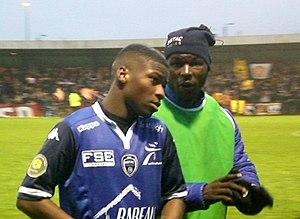
Abdel Hakim Abdallah (à gauche) lors du match RC Lens B / ES Troyes B, comptant pour la dix-huitième journée du Championnat de France de football amateur (CFA), le13 février 2016, au Stade François Blin d'Avion.